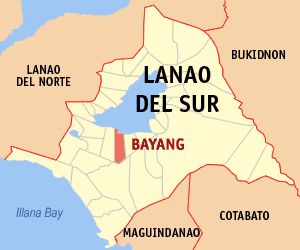
Bayang est une localité de la province de Lanao du Sud, aux Philippines. En 2015, elle compte 23 965 habitants.